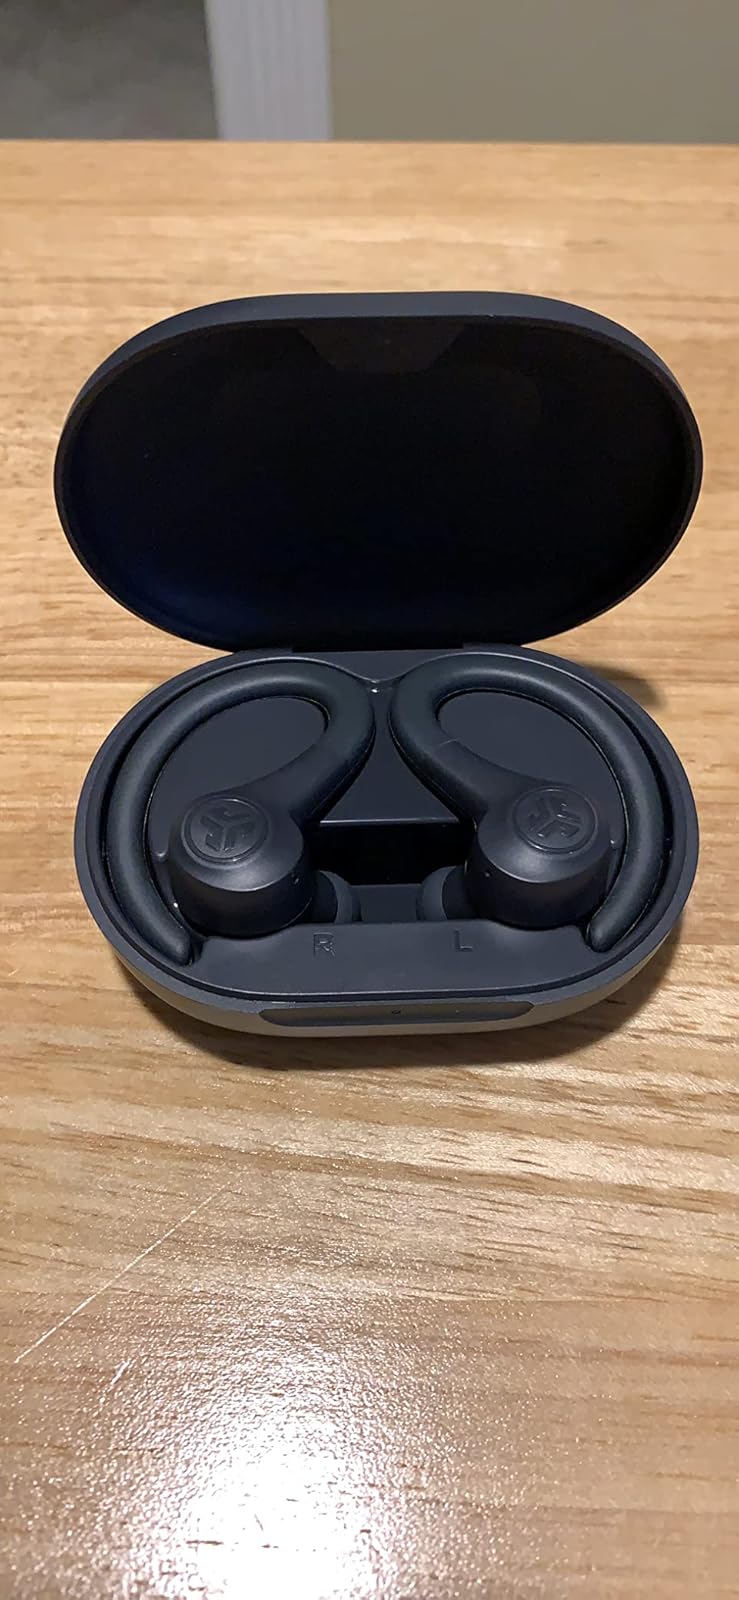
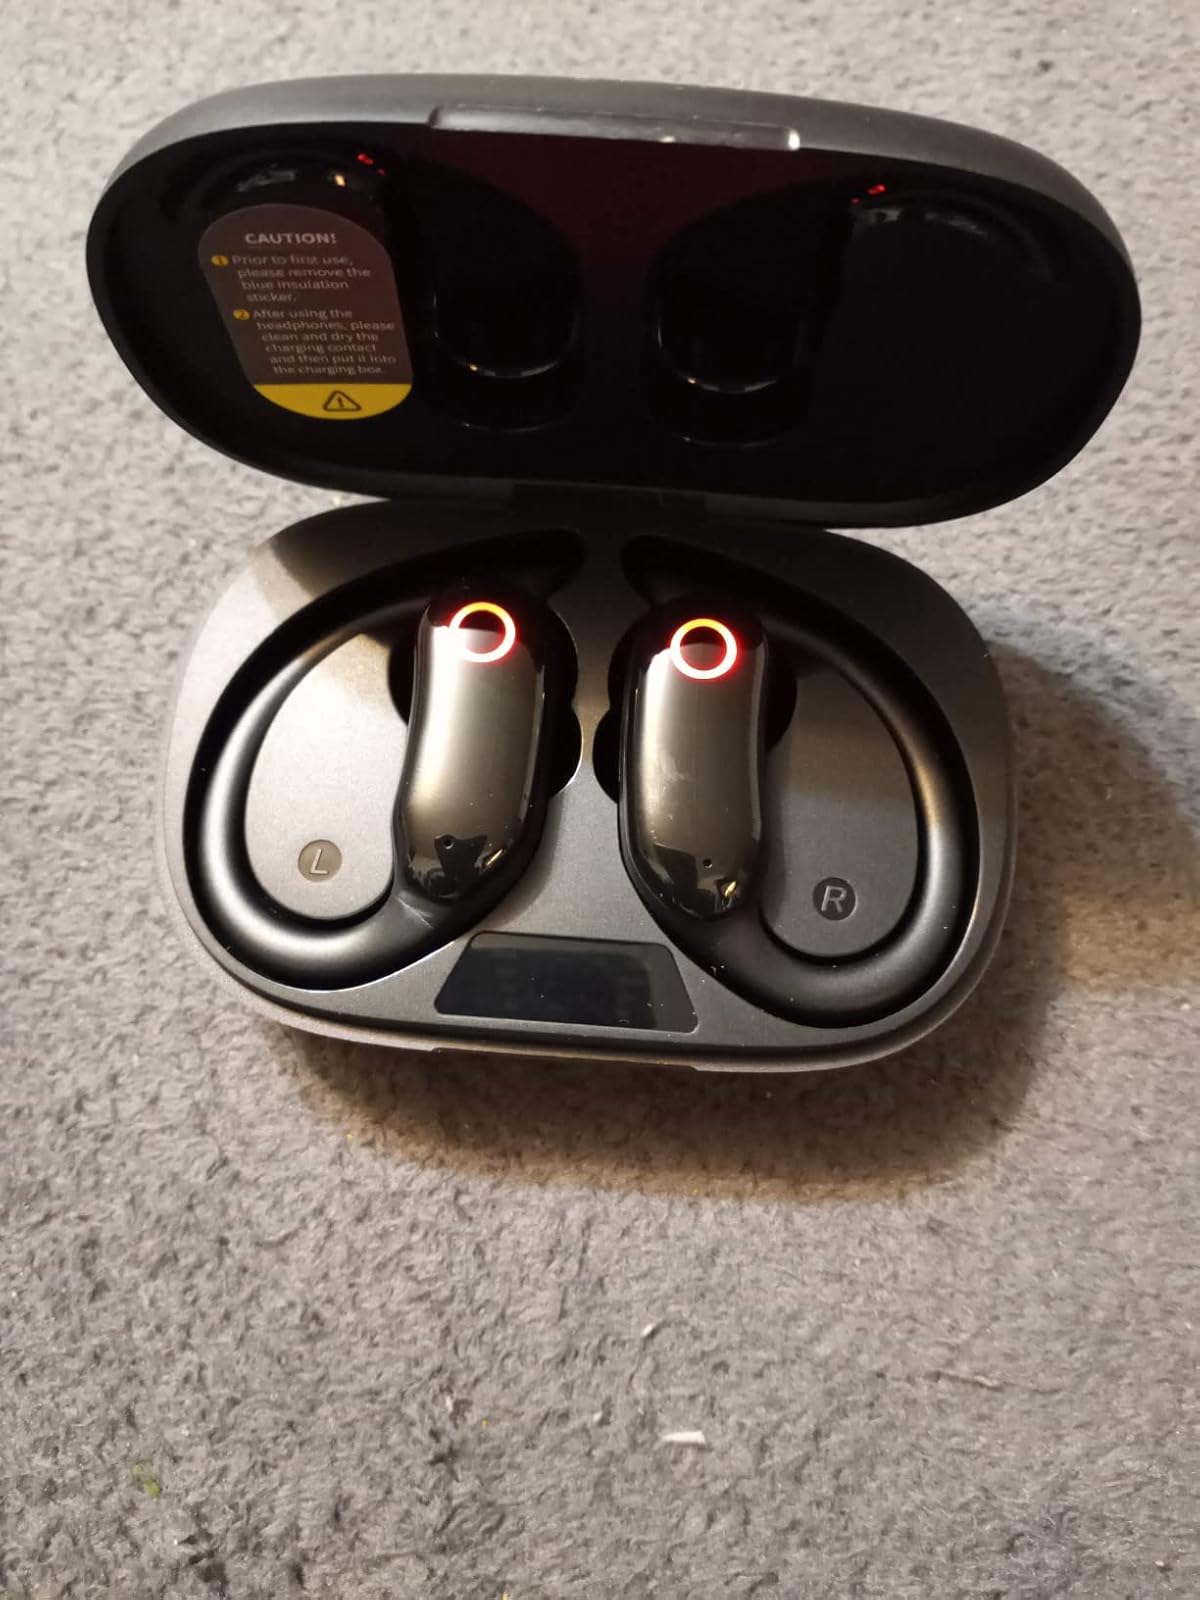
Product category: earbuds
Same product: no